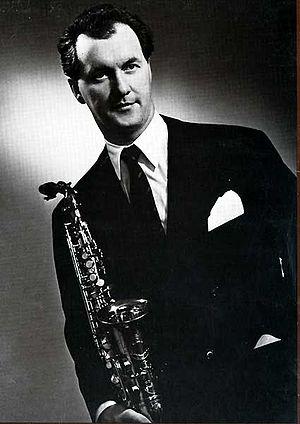
Sven Arne Domnérus, surnommé Dompan, est un saxophoniste alto et clarinettiste de jazz.